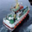
Label: ship